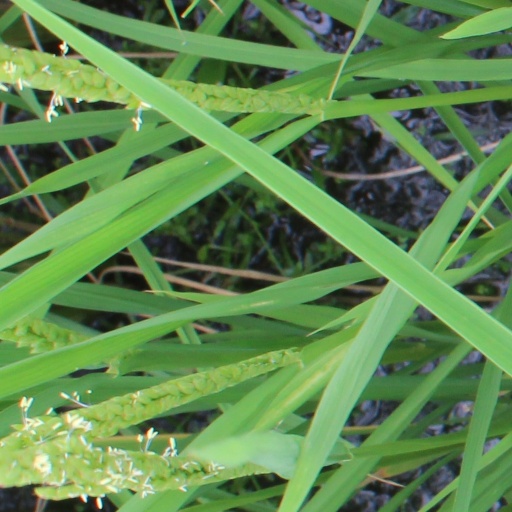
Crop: rice